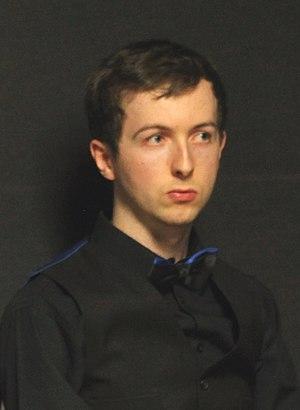
Scott Donaldson, né le 19 mars 1994 à Perth, est un joueur professionnel écossais de snooker.